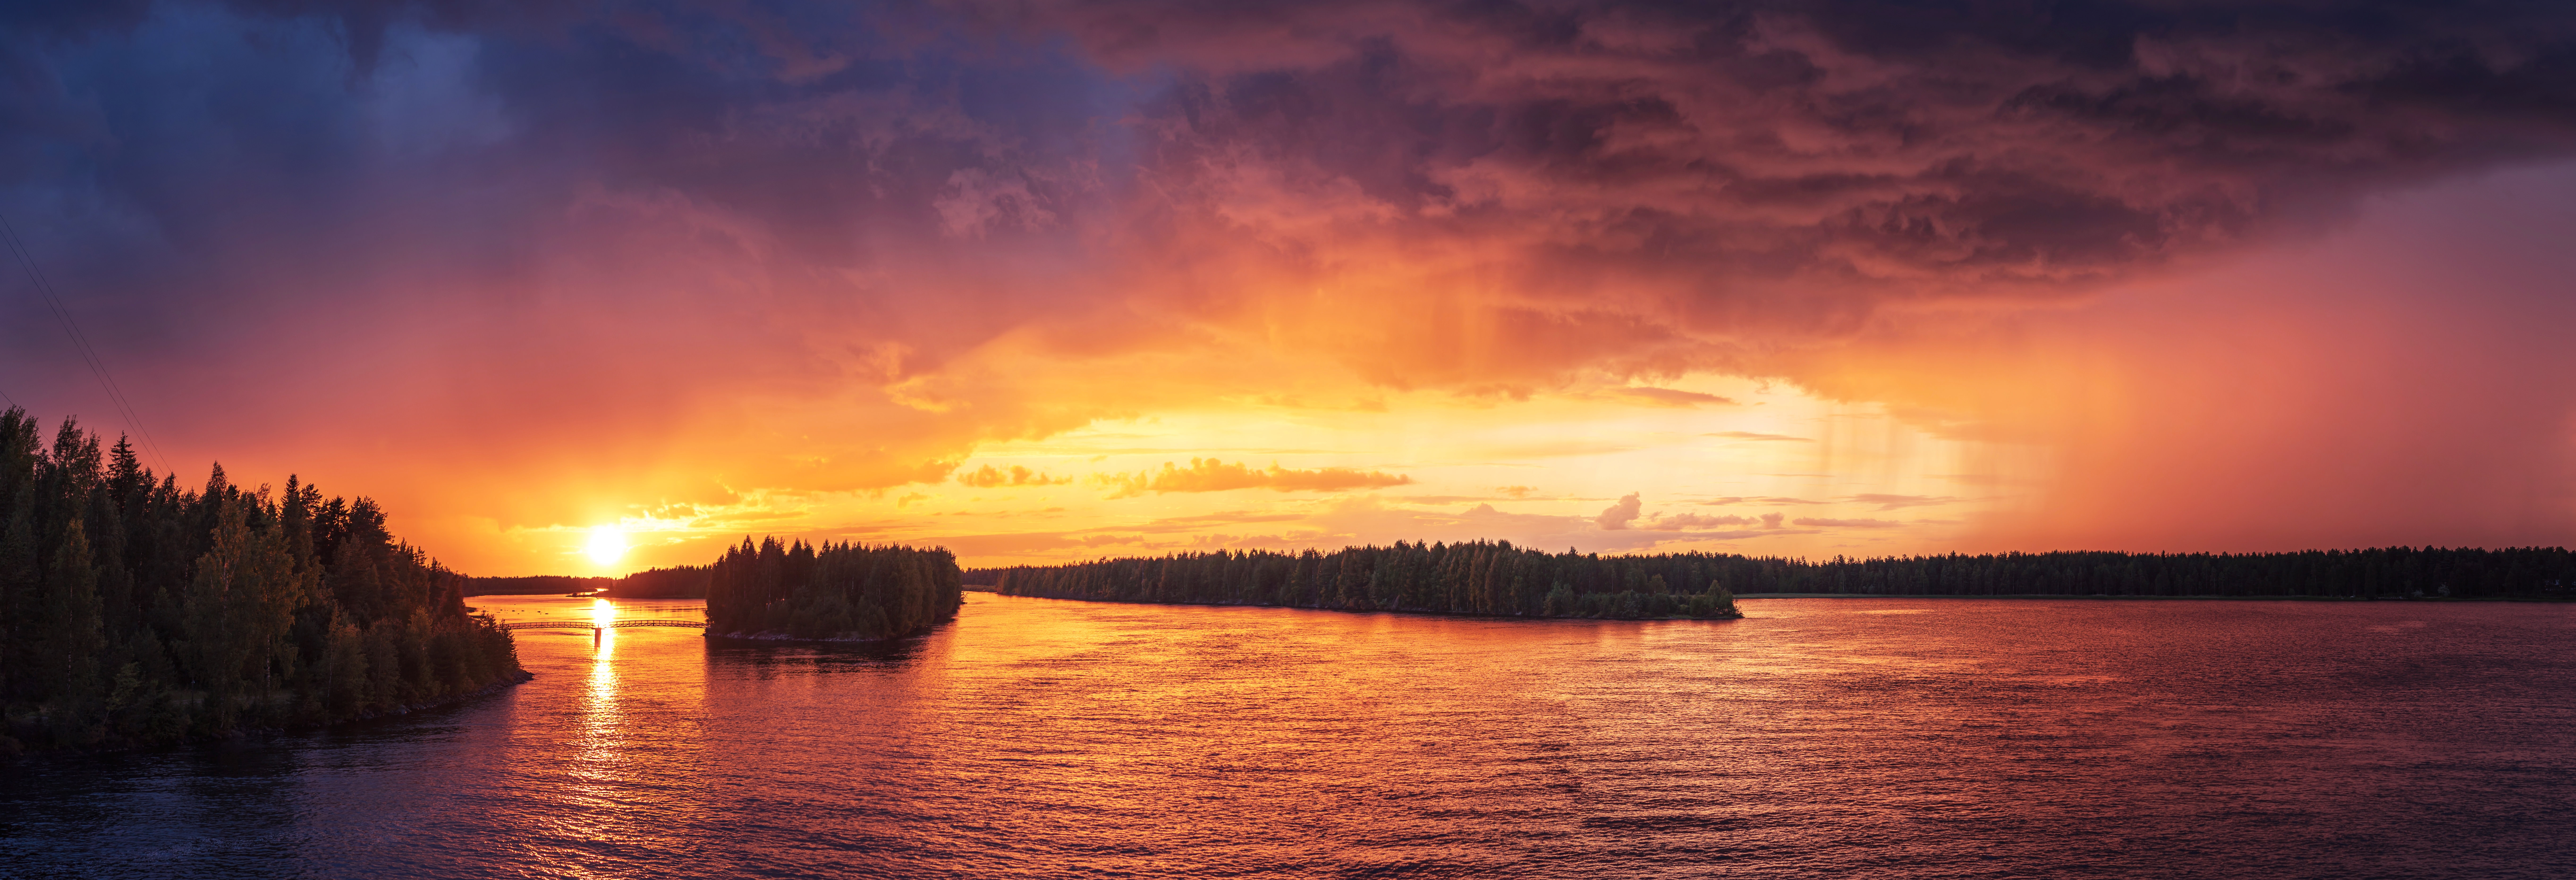
landscape, sea, water, nature, forest, horizon, silhouette, cloud, sky, sun, sunrise, sunset, sunlight, morning, lake, dawn, river, dusk, evening, reflection, scenic, trees, outdoors, backlit, afterglow, placid, cloud formation, atmospheric phenomenon